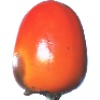
Label: Kaki 1